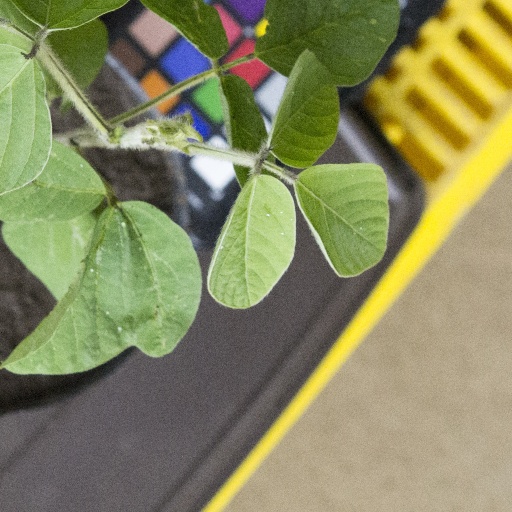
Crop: soybean